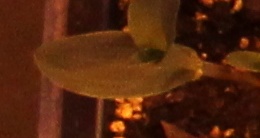
Label: Corn